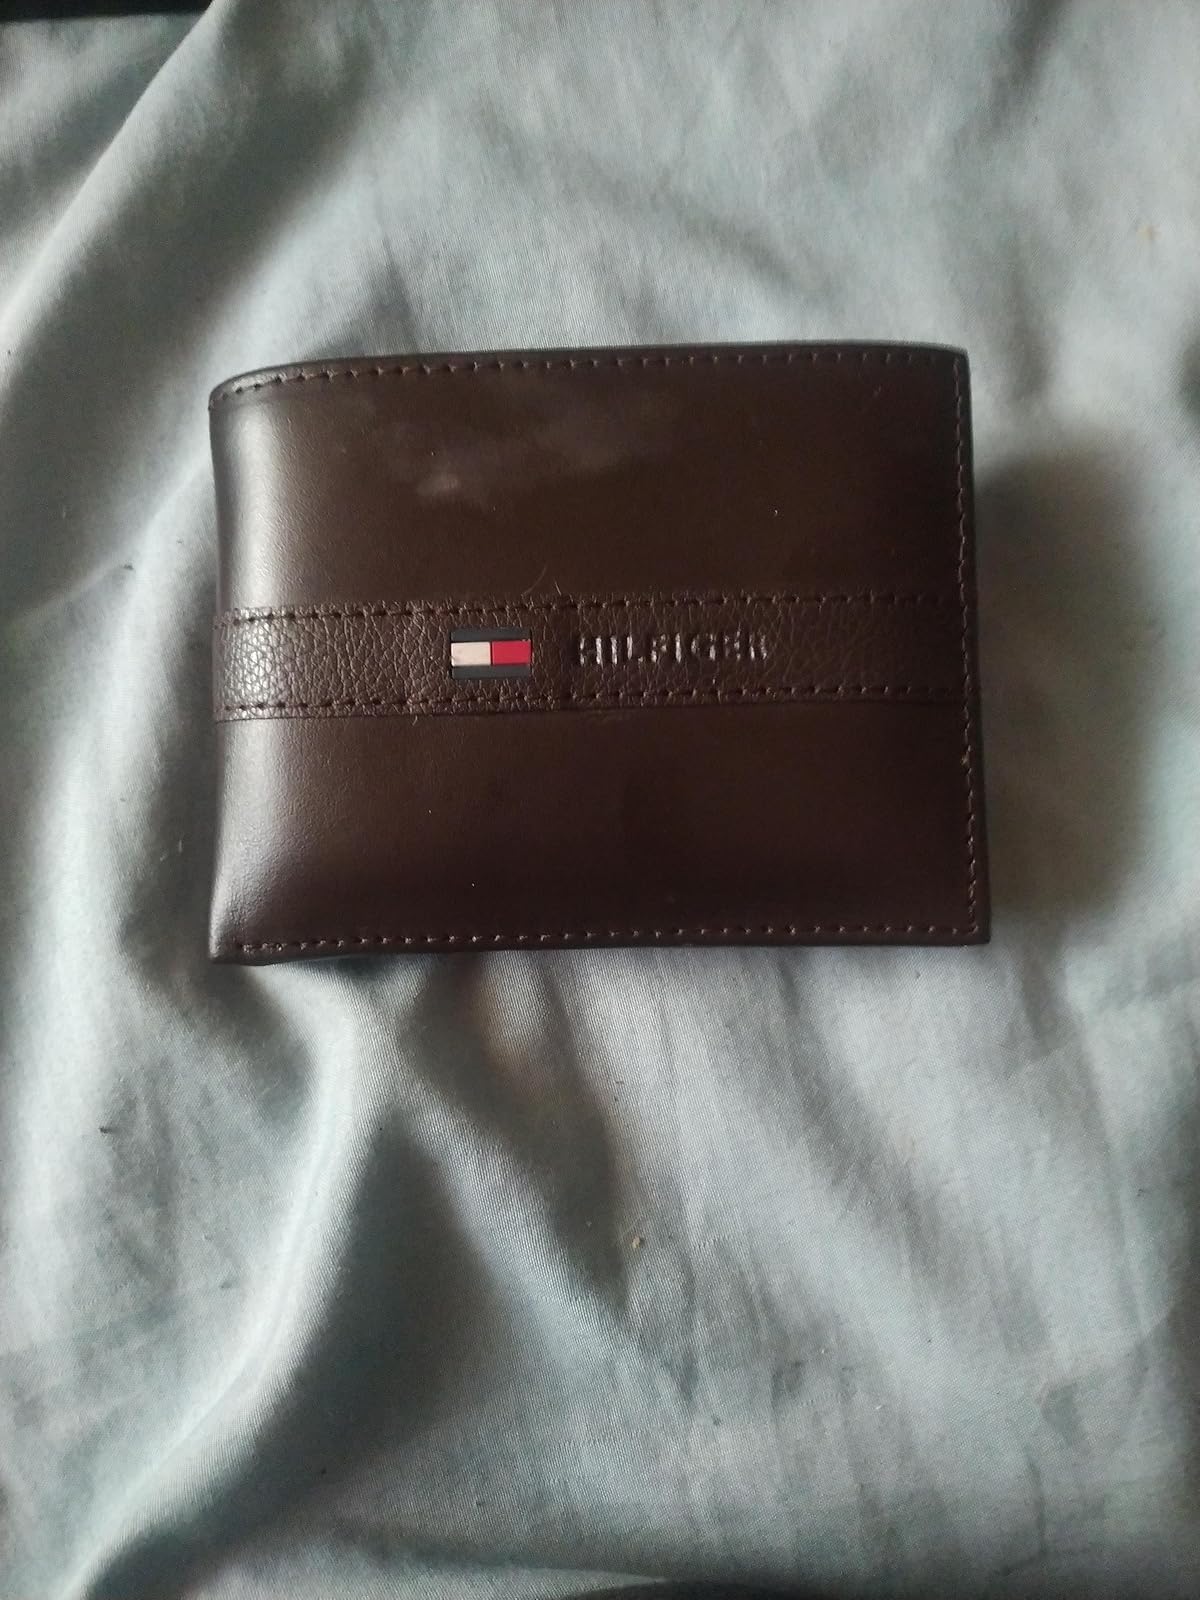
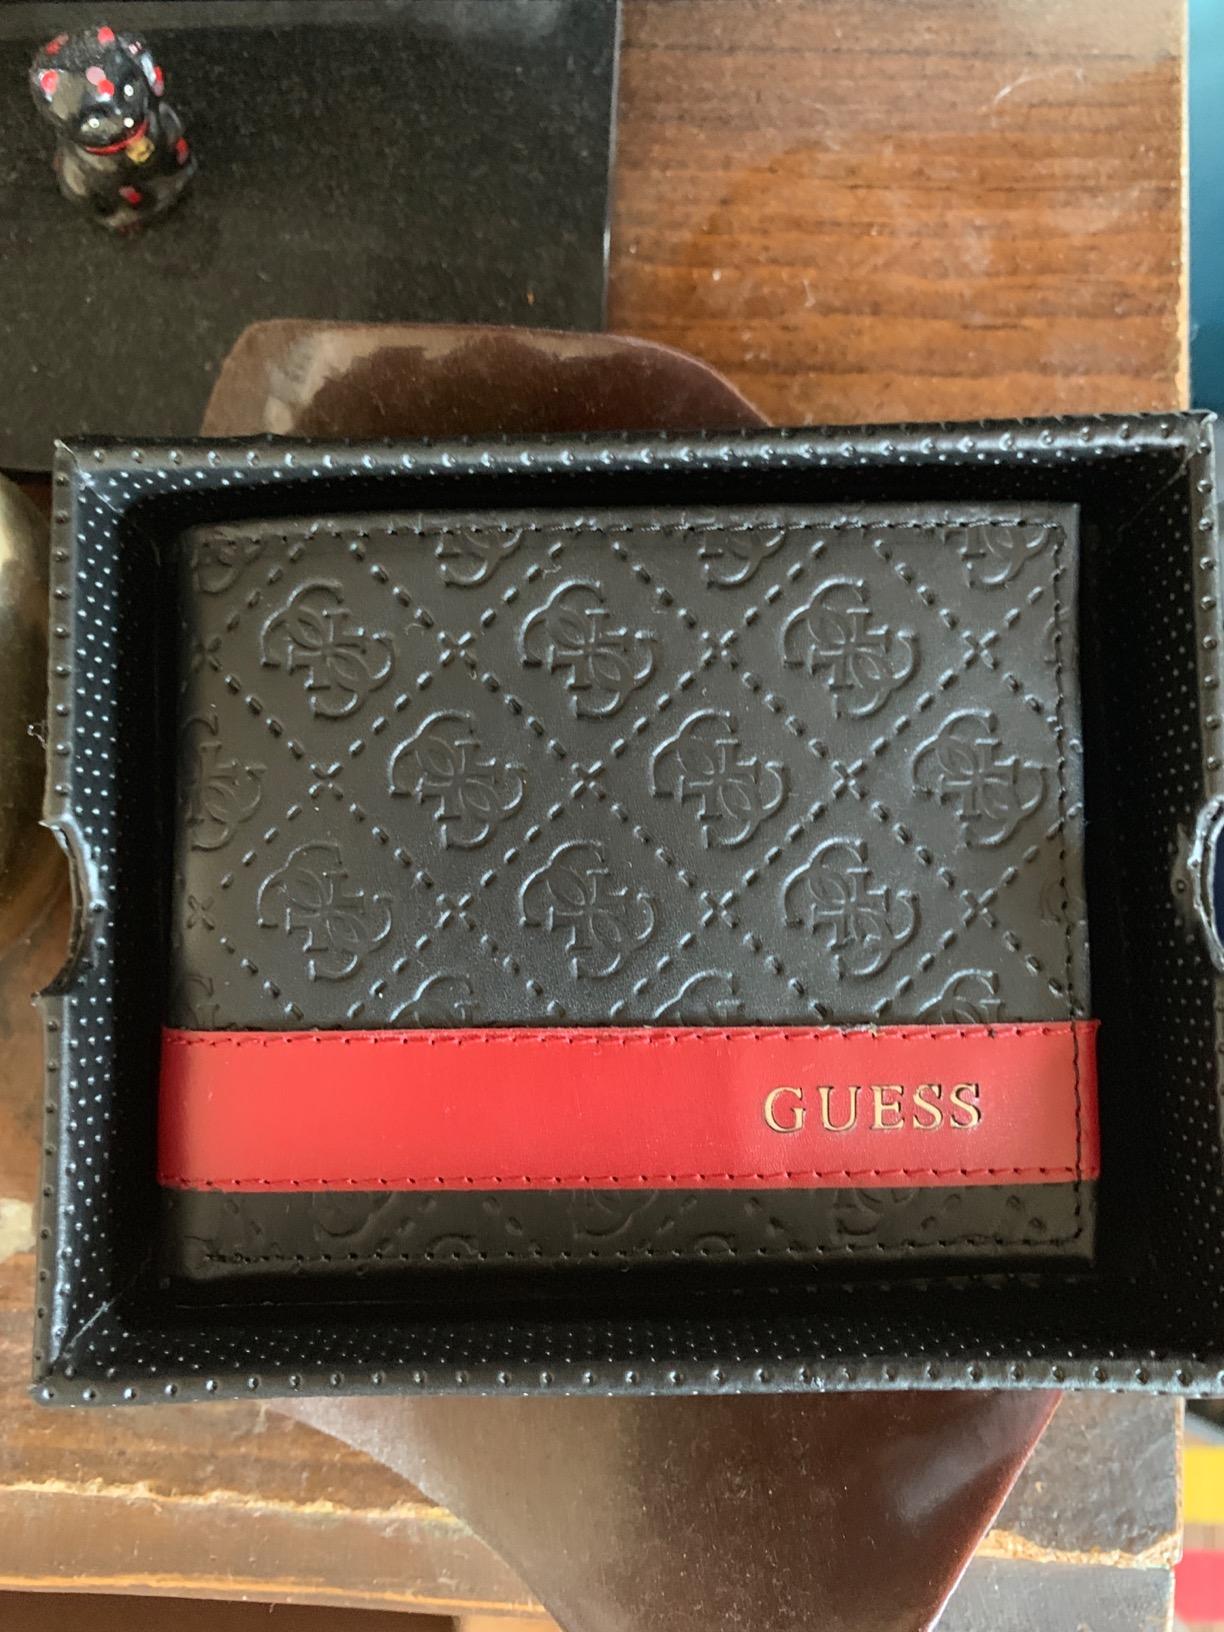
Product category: accessories_wallet
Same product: no